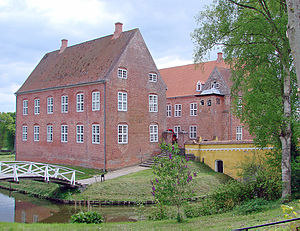
Støvringgård
Hovedbygningen ældste dele er fra omkring 1600
Støvringgaard ligger i Støvring Sogn, Støvring Herred, ved Randers.
Støvringgård nævnes allerede i 1319, da den ejedes af Palne Jensen, som førte Lille-Juul'ernes Våben. Gården ligger 2 km Øst for Støvring By, og ligger i Støvring Sogn, Støvring Herred, Randers Kommune. Hovedbygningen er opført i 1600-1622-1630 og ombygget i 1740-1750. Støvringgård blev i 1735 omdannet til Støvringård Kloster da gehejmerådinde Christine Harboe i sit testamente bestemte det til et jomfrukloster for en priorinde og tolv jomfruer. Ligeledes fulgte bøndergods og tiender samt en del kapital med bestemmelsen. Bestyrelsen blev overdraget stiftsøvrigheden i Århus.